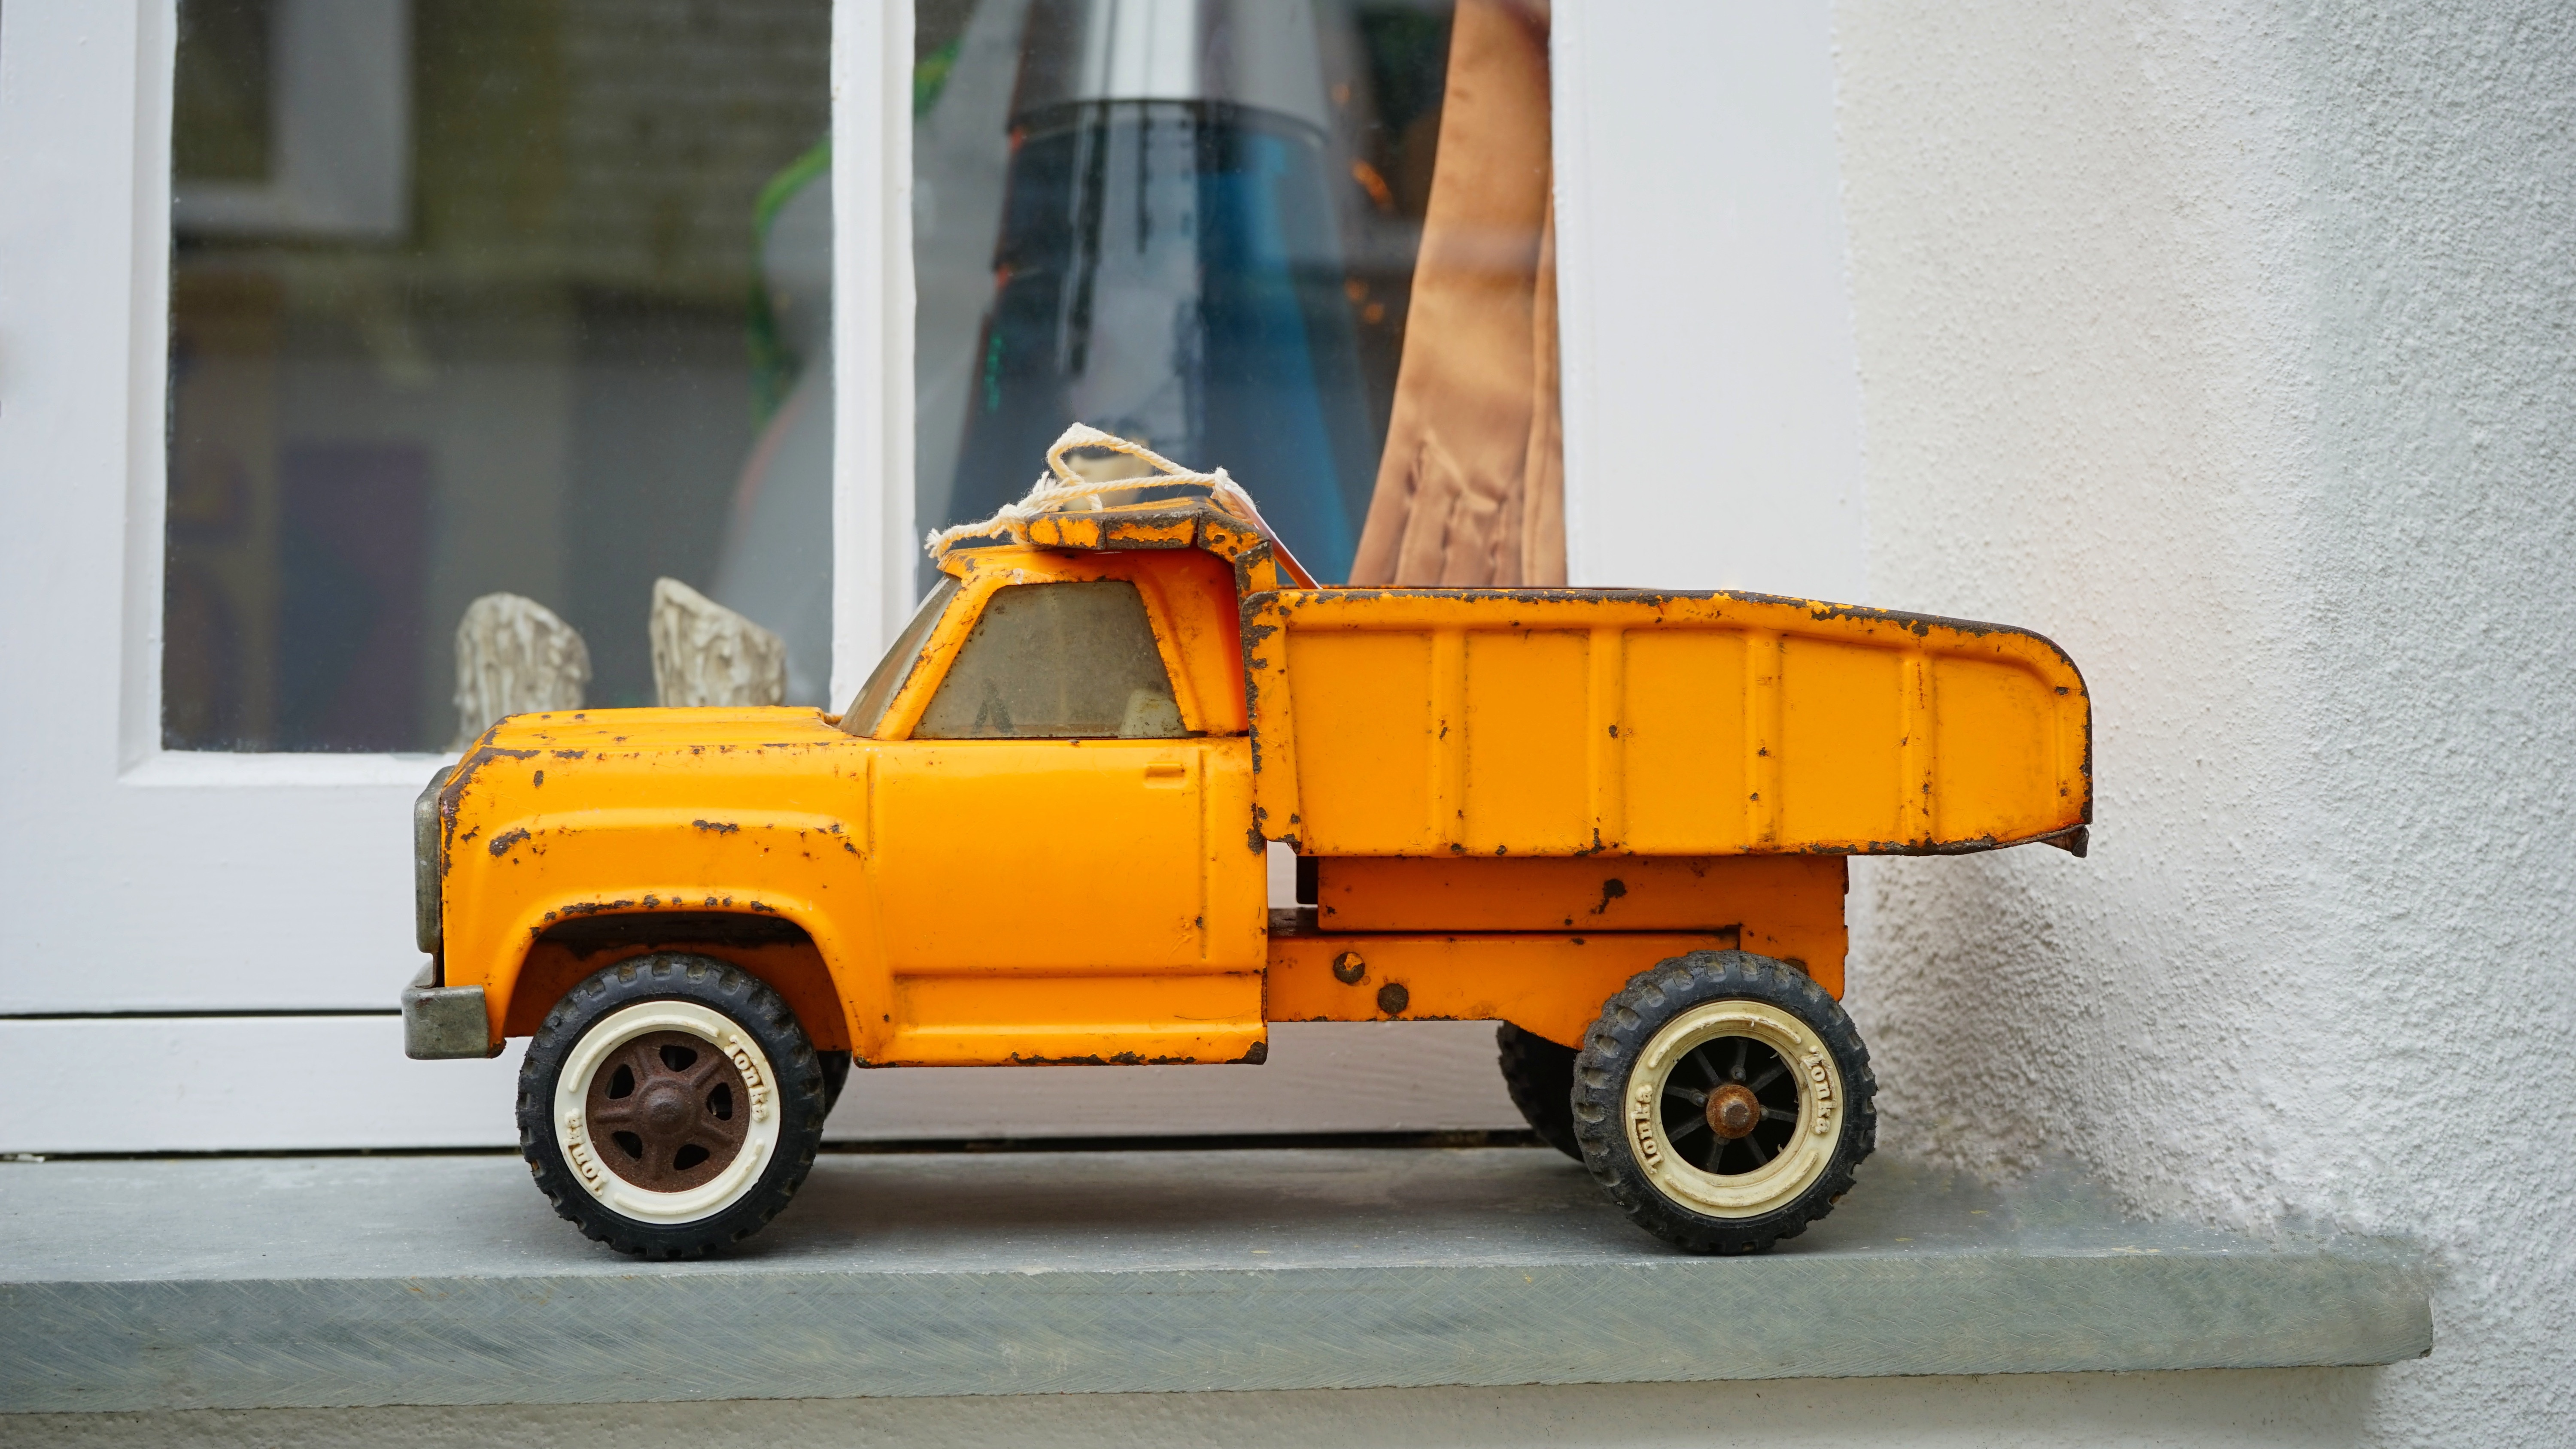
car, vintage, play, automobile, retro, transport, truck, vehicle, auto, yellow, toy, lorry, 1970s, construction equipment, land vehicle, tonka toy, old tonka toys, metal tonka, antique toys, light commercial vehicle